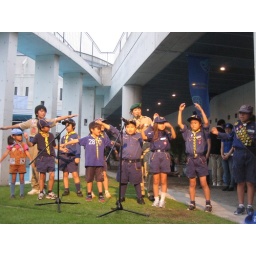
girls in boy scouts. thats japan